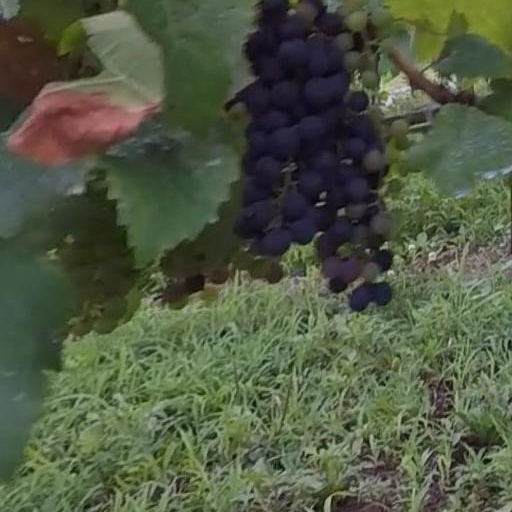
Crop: grape